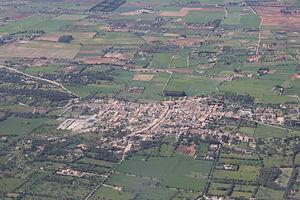
Sencelles, en catalan et officiellement, est une commune de l'île de Majorque dans la communauté autonome des Îles Baléares en Espagne. Elle est située au centre de l'île et fait partie de la comarque du Pla de Mallorca.